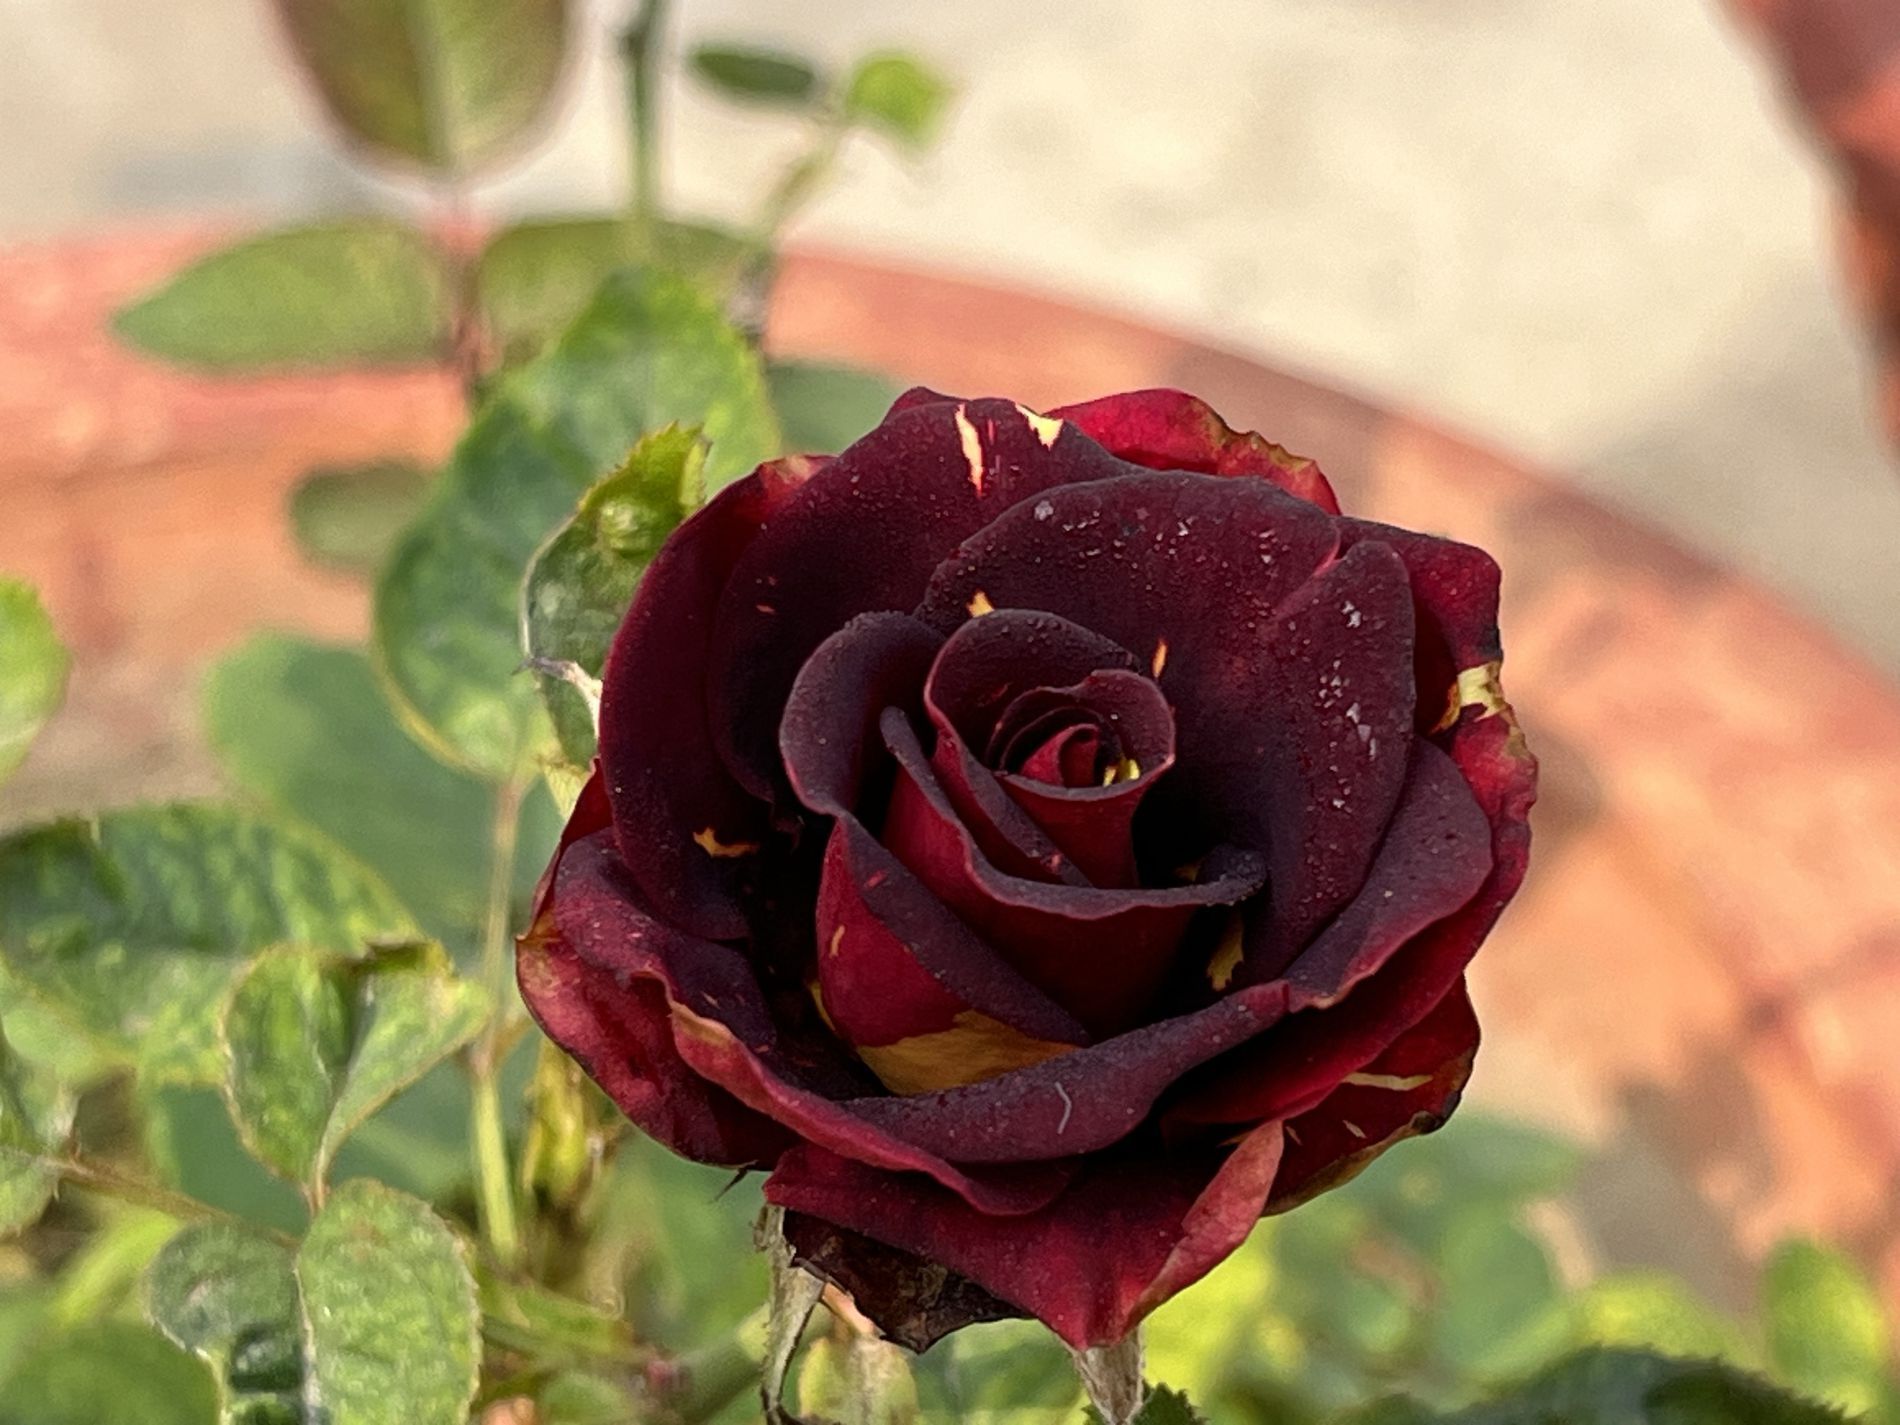
Red flower.
A stunning red flower takes center stage, surrounded by a softly blurred background filled with green leaves. creates a dreamy, natural scene full of life.
close up shot taken from eye level, in a color palette of red, green and beige. in a soft natural daylight adding lush, warm feeling to the scene.
Labels: Flower, Plant, Rose, Petal, red flower, blurred background, foliage, leaves
Camera: Apple iPhone 13
Lens: iPhone 13 back dual wide camera 5.1mm f/1.6
Aperture: F1.6
Exposure: 1/1036 sec
ISO: 50
Focal length: 5.1